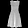
Label: Dress